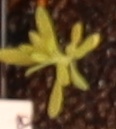
Label: Kochia